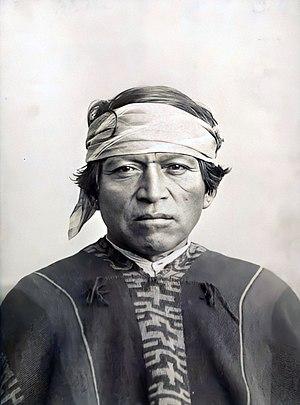
L’histoire du Chili est généralement découpée en douze périodes, qui vont du début du peuplement humain du territoire de l’actuel Chili jusqu’à nos jours.